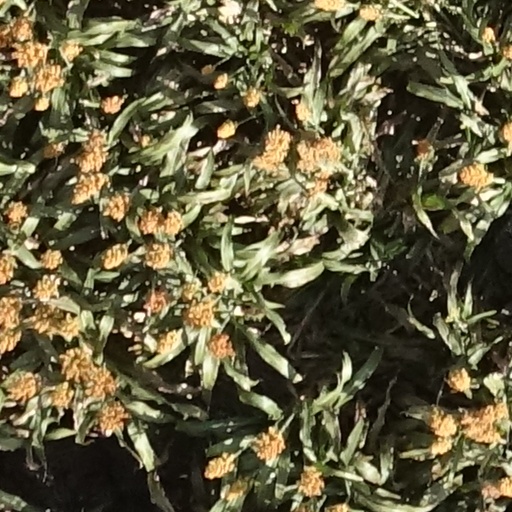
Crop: sorghum